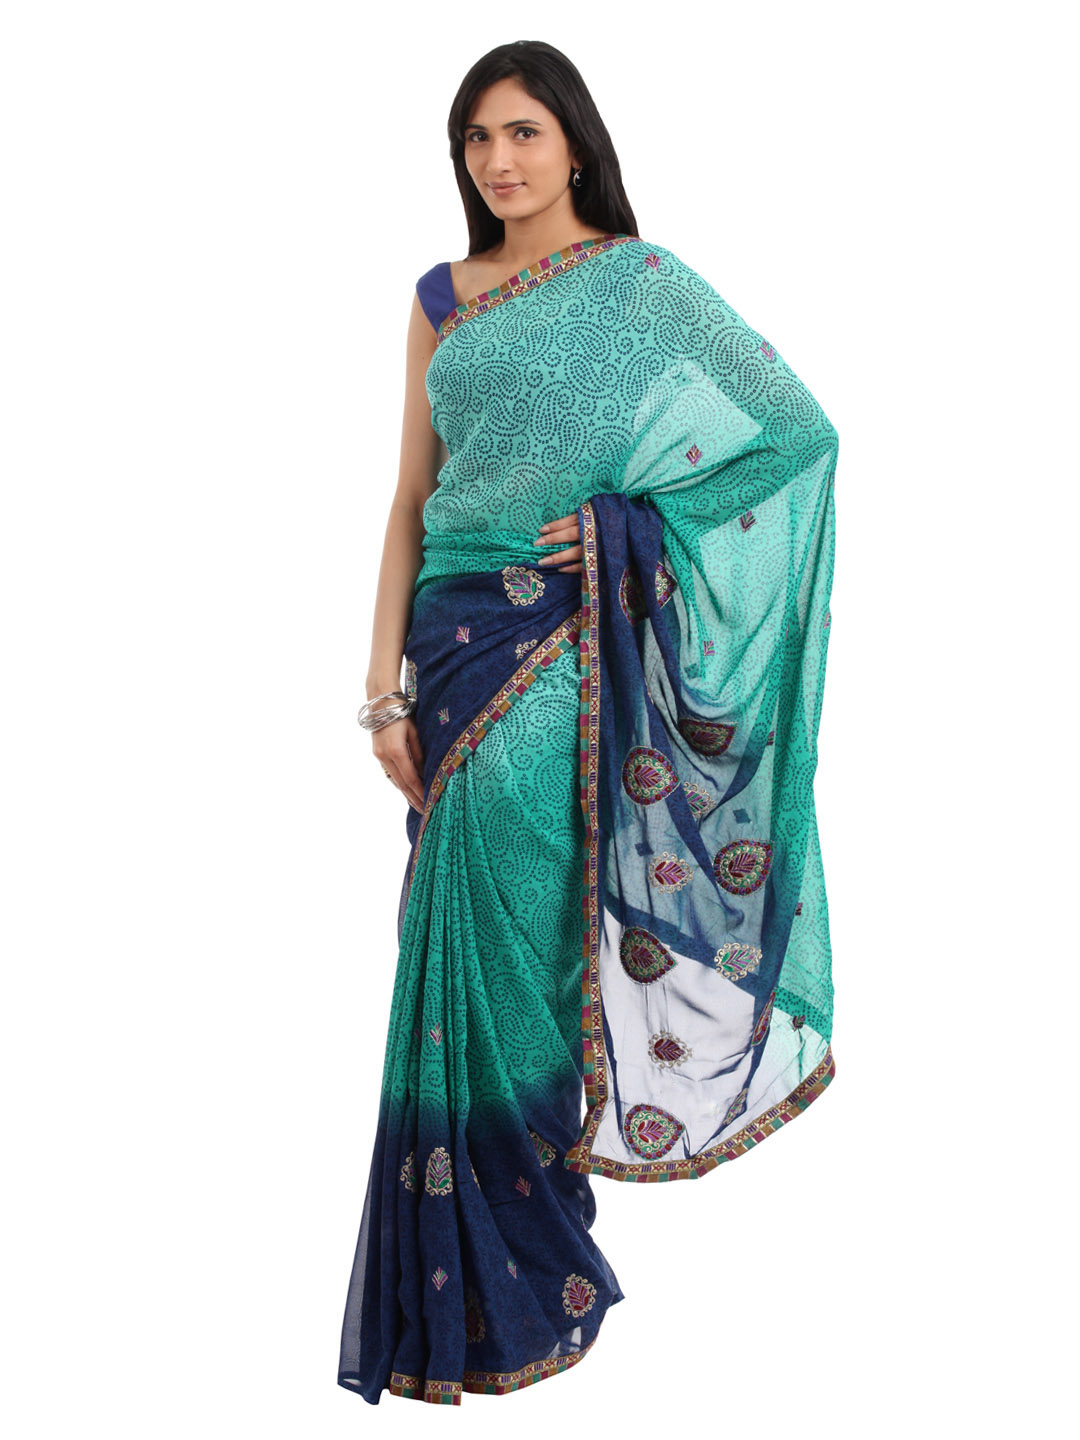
FNF Blue Printed Sari
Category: Apparel / Saree / Sarees
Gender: Women
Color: Blue
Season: Summer 2012
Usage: Ethnic